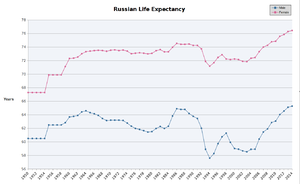
La population de la Russie s'établissait à 146,78 millions d'habitants au 1ᵉʳ janvier 2019 sur la base des derniers chiffres officiels, en incluant la population de la Crimée dont le statut est contesté. La partie européenne de la Russie concentre 78% de la population totale sur 25 % du territoire. En 2002 le taux d’urbanisation s’établissait à 74 %.